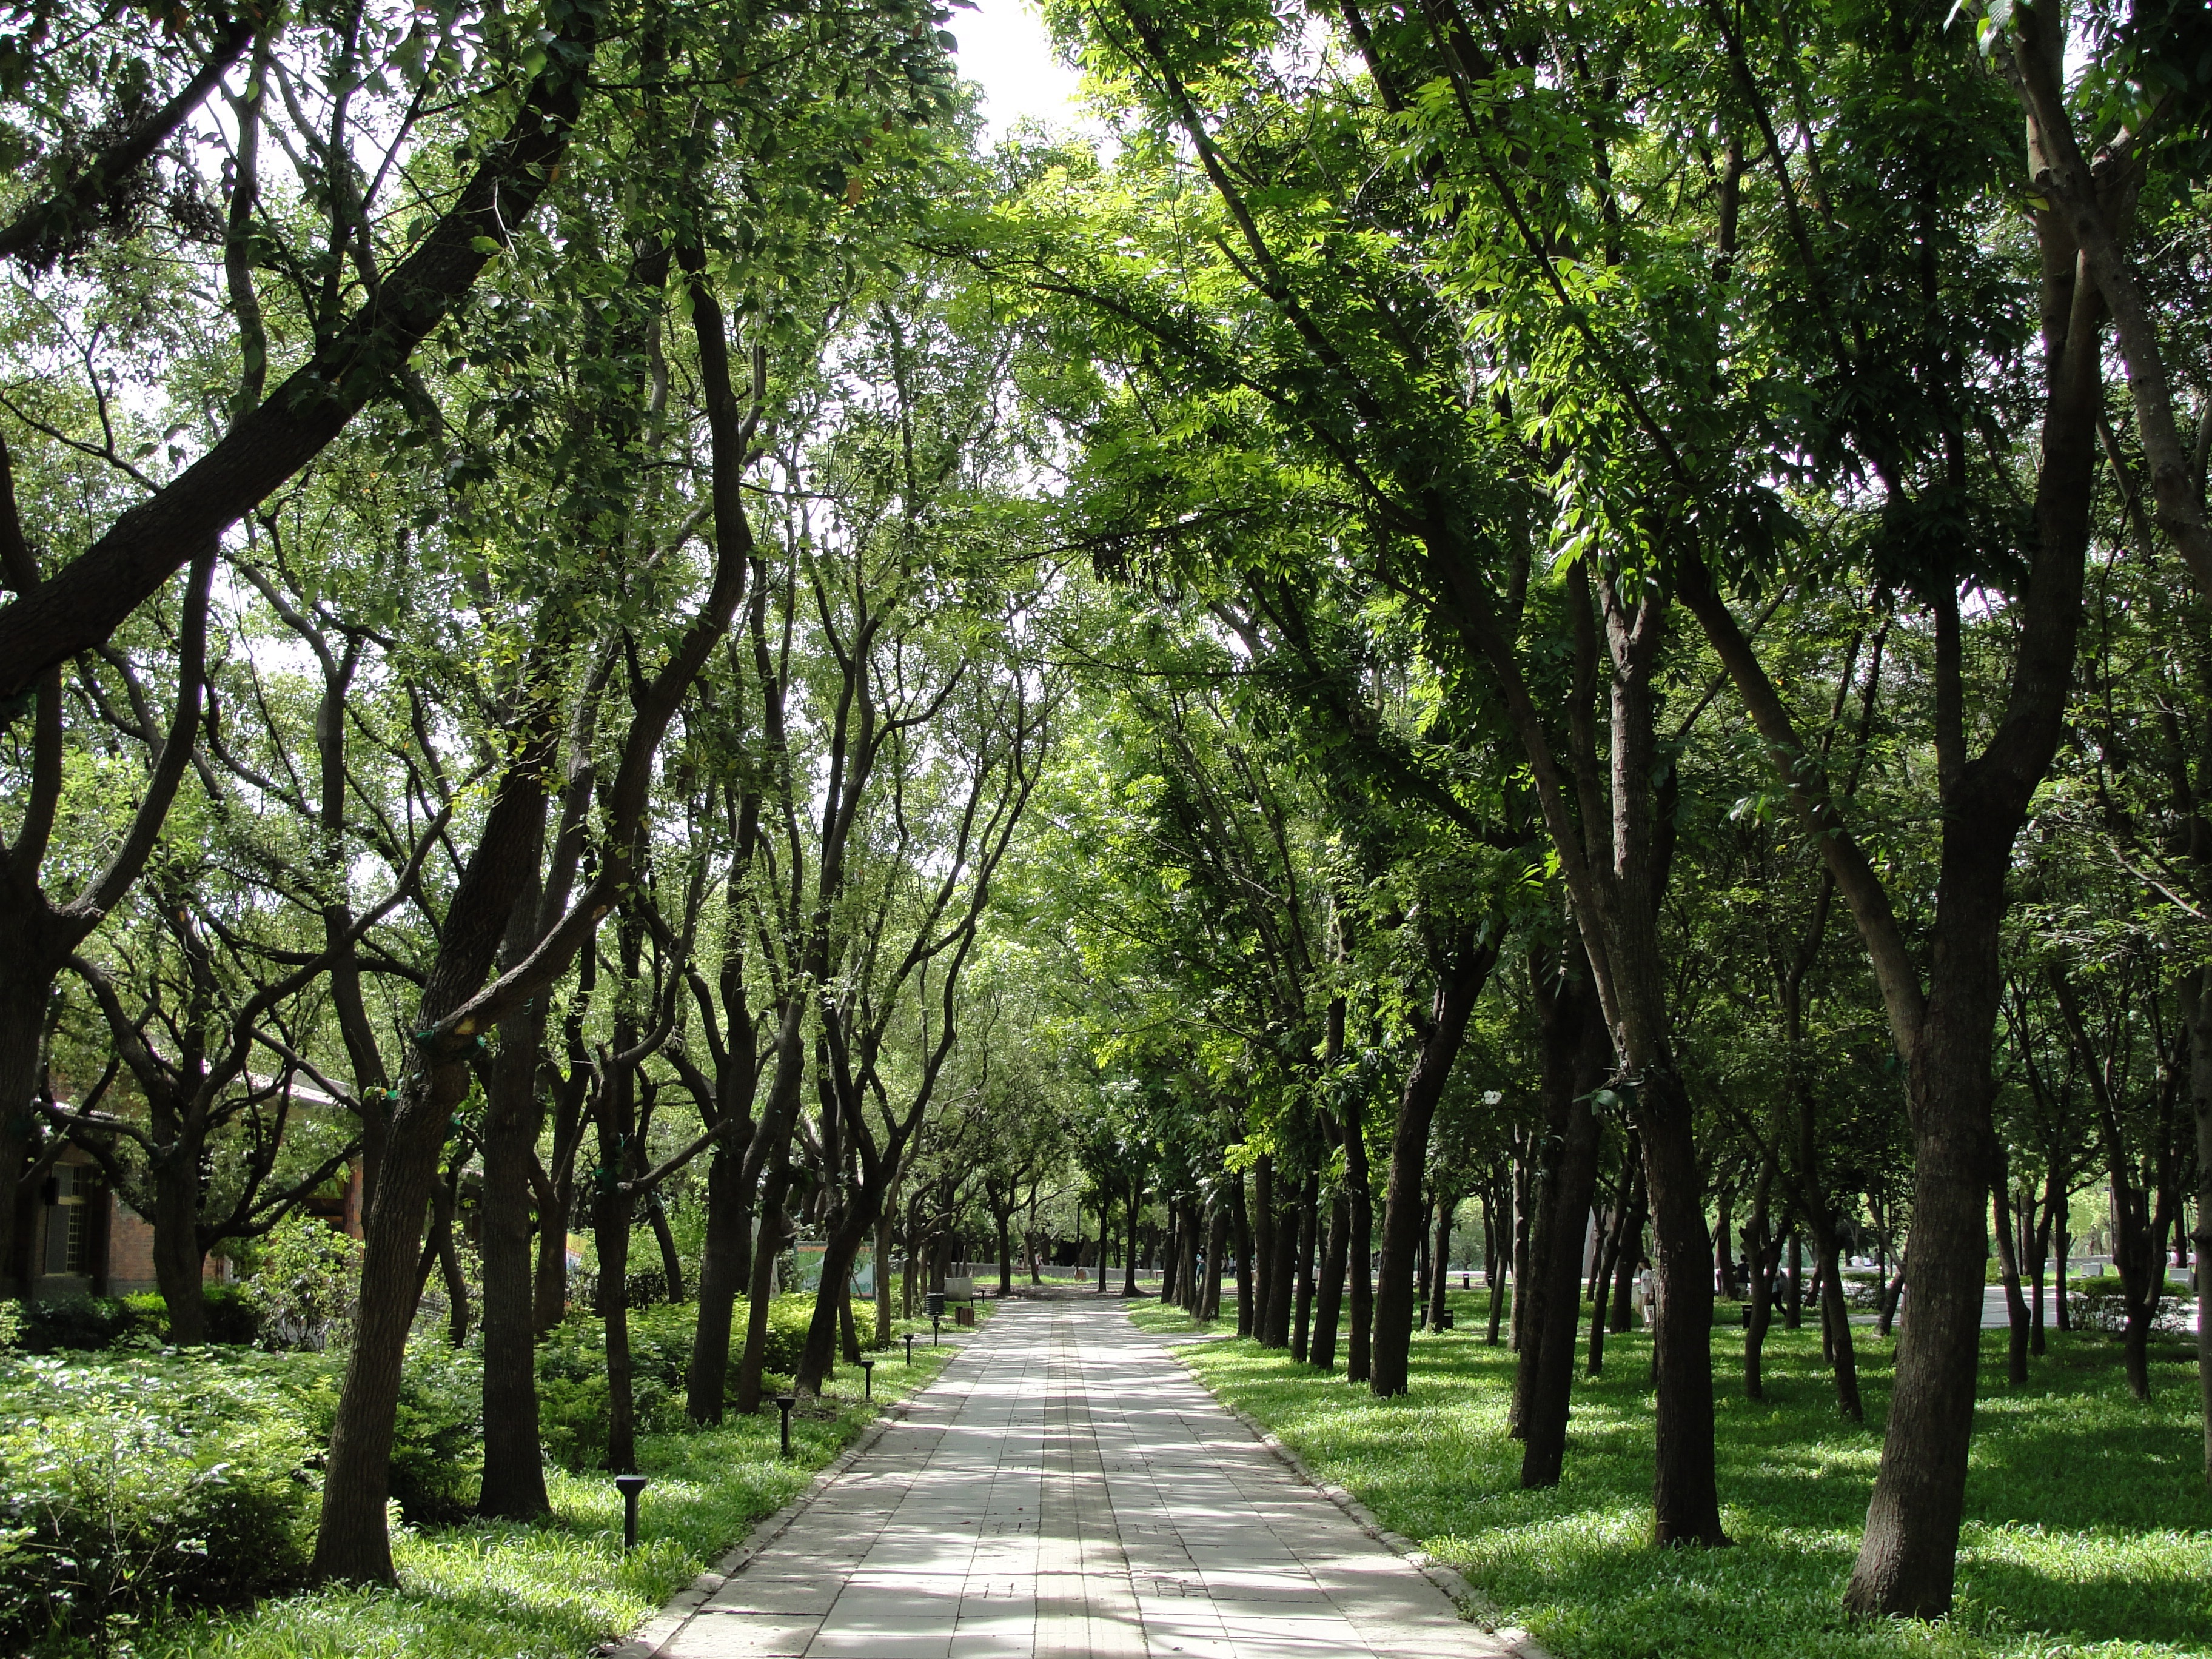
tree, forest, path, plant, trail, sunlight, leaf, flower, green, park, botany, garden, plantation, grove, taiwan, botanical garden, woodland, habitat, ecosystem, natural environment, woody plant